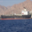
Label: ship